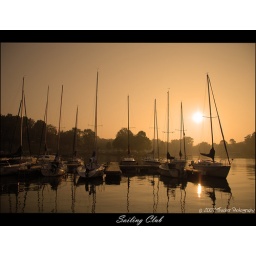
geist lake by my house